Brittany Hölljes

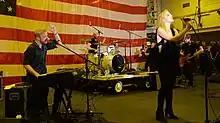
Hölljes (right) performing with Delta Rae aboard in 2014

Hölljes, like the rest of Delta Rae, believes in the power of music. She often speaks of the significant impact of the Delta Rae's "diehard fans" on the band and on her. She once said, "I hope that when people listen to our music, they feel the love and care that is in it. I hope that people can take the songs that are imbued with magic and folklore and that can awaken some part of their spirit. I hope that people can listen to our songs that have greater messages, political messages and use them as a rallying cry. I just hope that the music we are creating will bring people together. I think we are making an effort to really say something and be an American band. I hope that in some way, we help shift consciousness to a positive place and bring dark things into the light."